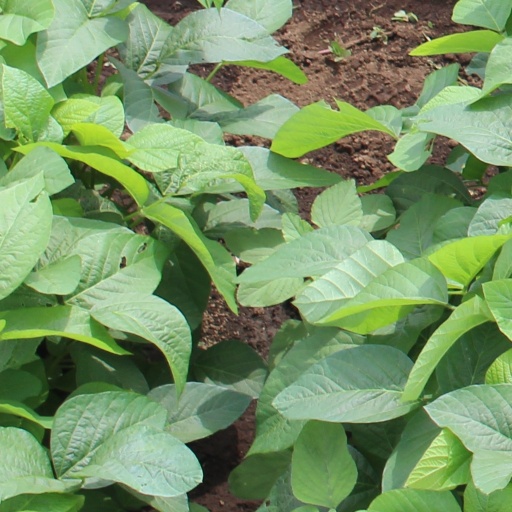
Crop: soybean